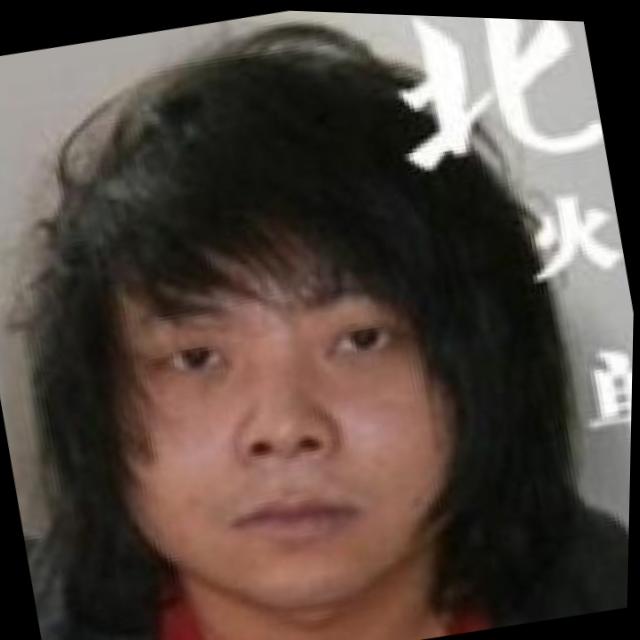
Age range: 21-44